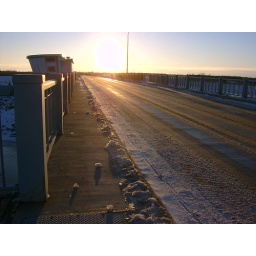
bridge over red river